Syzygium smithii

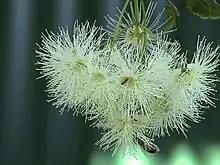
Flowers being pollinated by a bee and an ant

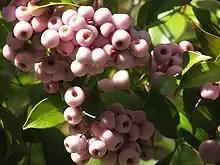
Berries

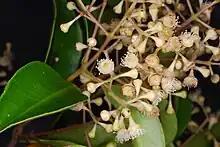
Flowers of "Syzygium smithii", Mount Keira, Illawarra region, New South Wales, Australia. Photographed mid-November 2015

The Australian king parrot, crimson rosella, rose-crowned fruit-dove, superb fruit-dove, topknot pigeon, white-headed pigeon, wonga pigeon, satin bowerbird, and pied currawong have all been recorded eating the berries as have brushtail possums and flying foxes. Ringtail possums also eat fresh leaves. In New Zealand, wood pigeons (kererū) eat the fruit and disperse the seeds. The leaf-mining larvae of the moth species "Pectinivalva acmenae" feed on the leaves. Other moth larvae that feed on the leaves include the species "Agriophara horrida", "Cryptophasa pultenae" and "Macarostola formosa".